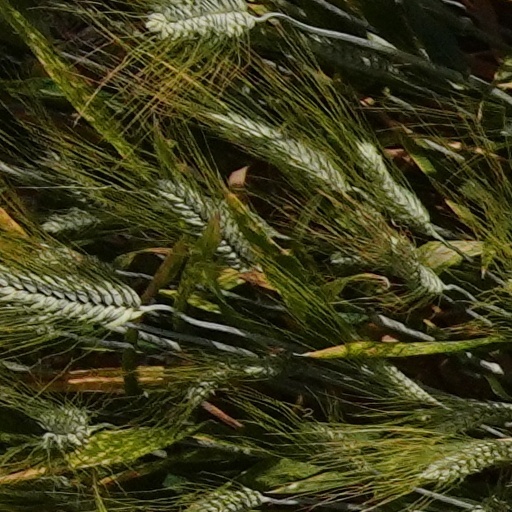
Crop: wheat